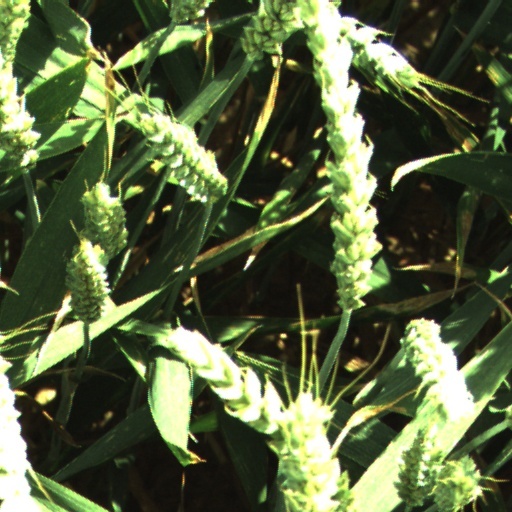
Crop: wheat